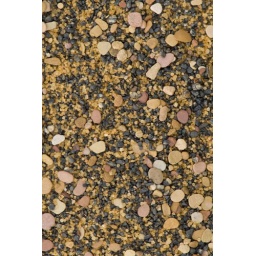
Desert sand macro. When you zoom in close, the sand is not so yellow as you might think from some distance!